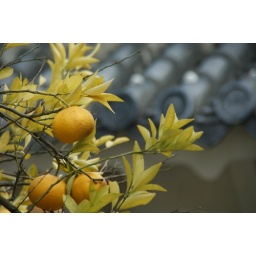
fruit tree in Himeji Castle